Back Bay Fens

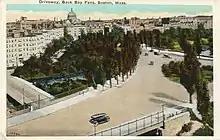
The bridge at the Beacon Entrance on an early postcard, 1915–1930

Olmsted's challenge was to restore the spot of marsh which was preserved into an ecologically healthy place that could also be enjoyed as a recreation area. Combining his renowned landscaping talents with state-of-the-art sanitary engineering, he turned a foul-smelling tidal creek and swamp into "scenery of a winding, brackish creek, within wooded banks; gaining interest from the meandering course of the water."